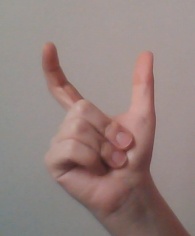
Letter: nun